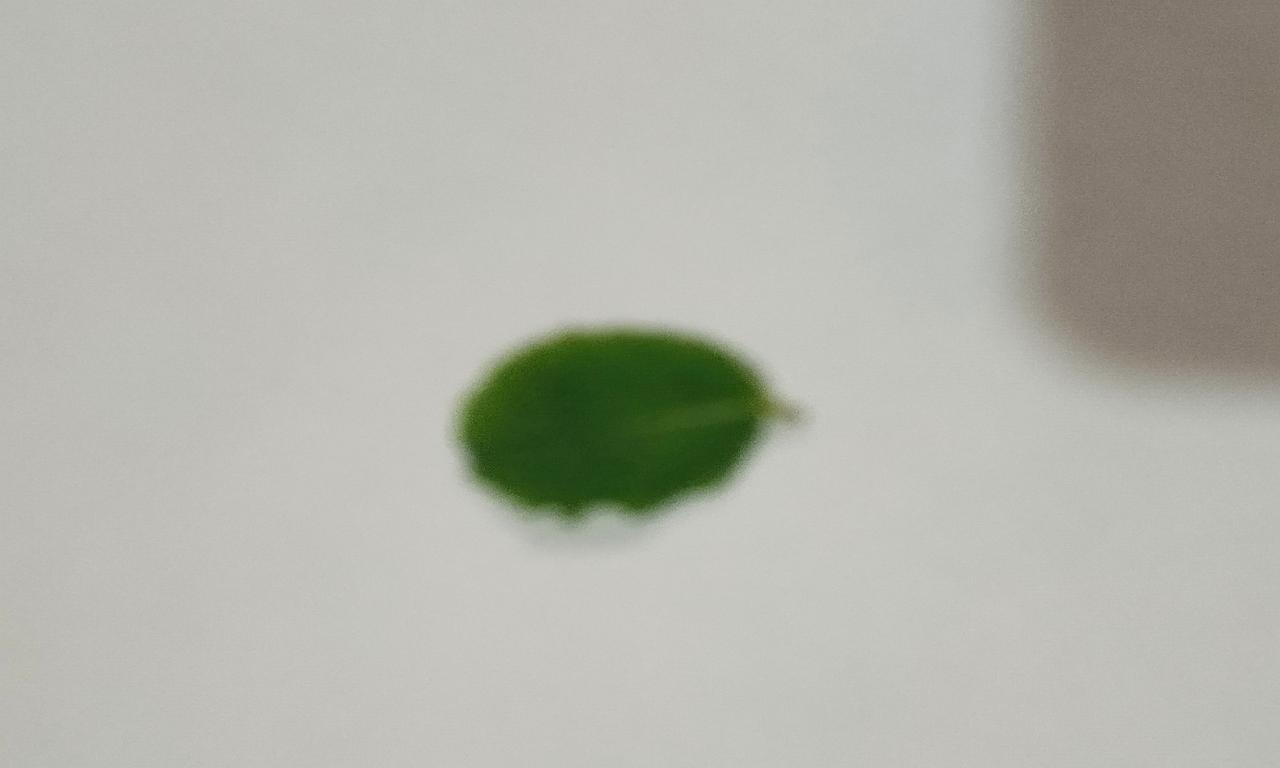
Label: Fresh